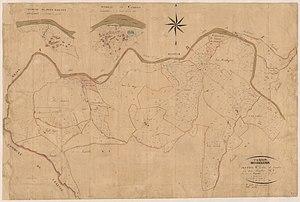
Cambon. - Cadastre napoléonien
Cambon-et-Salvergues est une commune française située dans le département de l'Hérault, en région Occitanie. Située au cœur du parc naturel régional du Haut-Languedoc, la commune a la particularité d'avoir le point culminant du département de l'Hérault au sommet de l'Espinouse.